Queen regnant

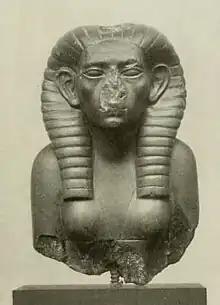
Bust of Sobekneferu, the earliest Pharaoh of Egypt confidently proven to have been a woman (18th/17th century BC)

A queen regnant (: queens regnant) is a female monarch, equivalent in rank, title and position to a king. She reigns "suo jure" (in her own right) over a realm known as a kingdom; as opposed to a queen consort, who is married to a reigning king; or a queen "regent", who is the guardian of a child monarch and rules "pro tempore" in the child's stead or instead of her husband who is absent from the realm, be it in sharing power or in ruling alone. A queen "regnant" is sometimes called a woman king. A princess, duchess, or grand duchess regnant is a female monarch who reigns "suo jure" over a principality or (grand) duchy; an empress regnant is a female monarch who reigns "suo jure" over an empire.